Turbofan

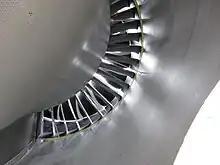
General Electric GEnx-2B turbofan engine as used on a Boeing 747–8. View into the bypass duct looking forward from the bypass nozzle and showing fan exit stators/fan blades

Propeller engines are most efficient for low speeds, turbojet engines for high speeds, and turbofan engines between the two. Turbofans are the most efficient engines in the range of speeds from about , the speed at which most commercial aircraft operate.